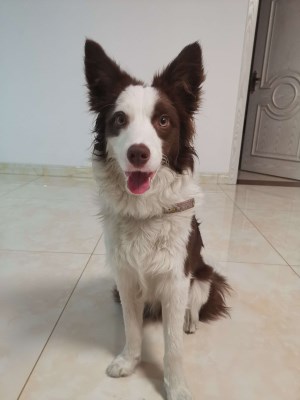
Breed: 2594-n000109-Border_collie